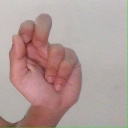
अक्षर: ढ